Gustavo Trelles

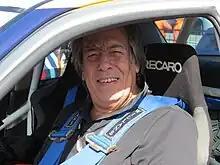
Gustavo Trelles in 2023

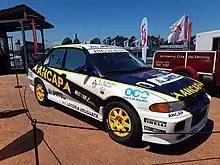
Mitsubishi Lancer Evo III of Gustavo Trelles

Gustavo Trelles (born 15 November 1955 in Minas) is a Uruguayan former rally driver. He competed actively in the World Rally Championship from 1988 to 1993, mainly with a Lancia Delta Integrale, and from 1996 to 2002, mainly with a Mitsubishi Lancer Evolution.